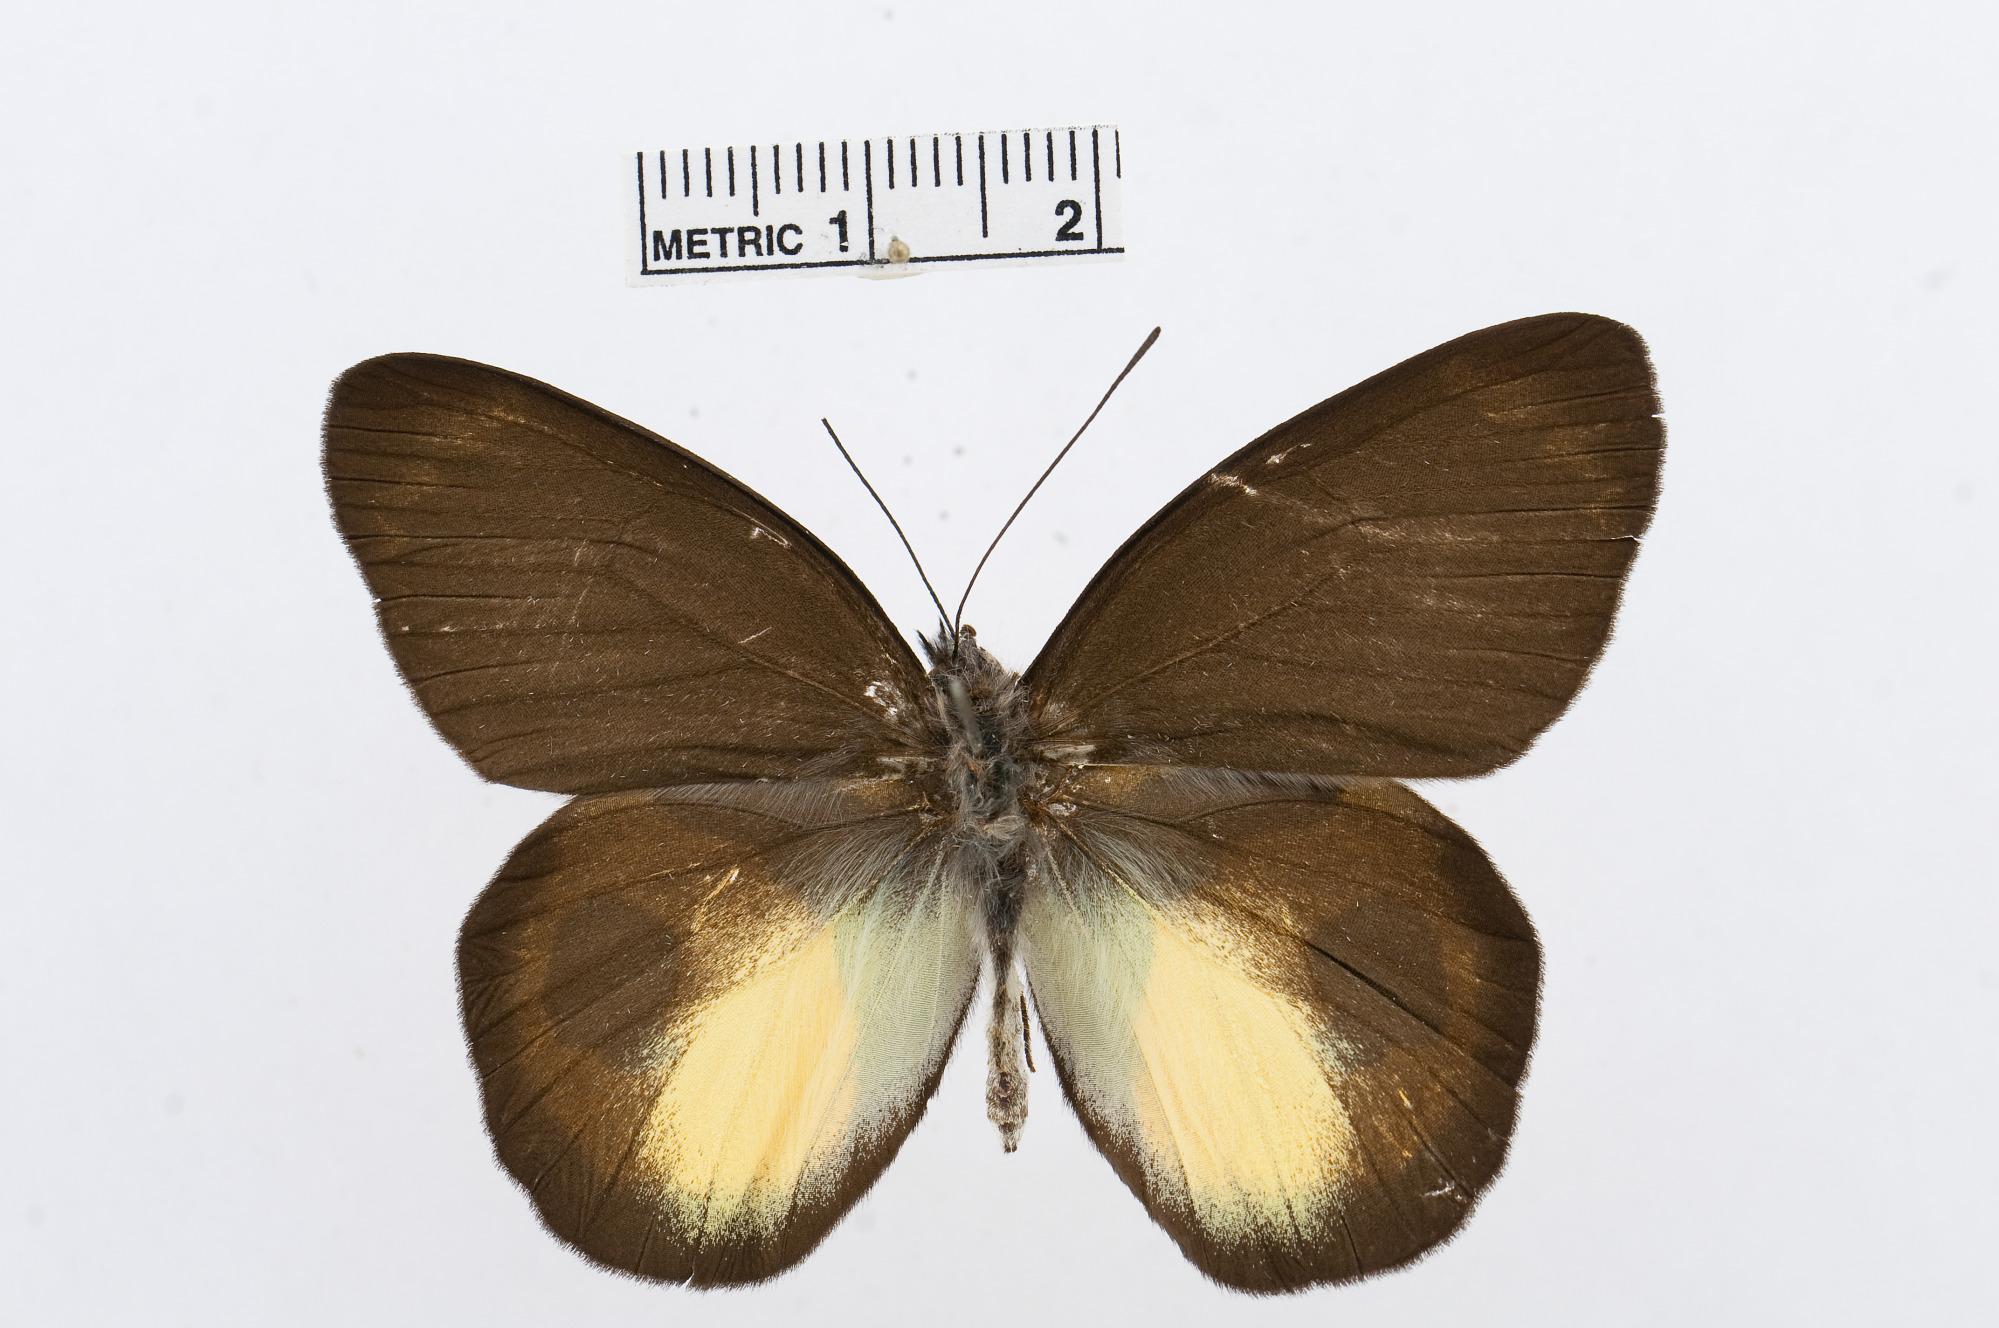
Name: Delias albertisi
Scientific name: Delias albertisi
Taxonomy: Animalia, Arthropoda, Hexapoda, Insecta, Lepidoptera, Pieridae, Pierinae